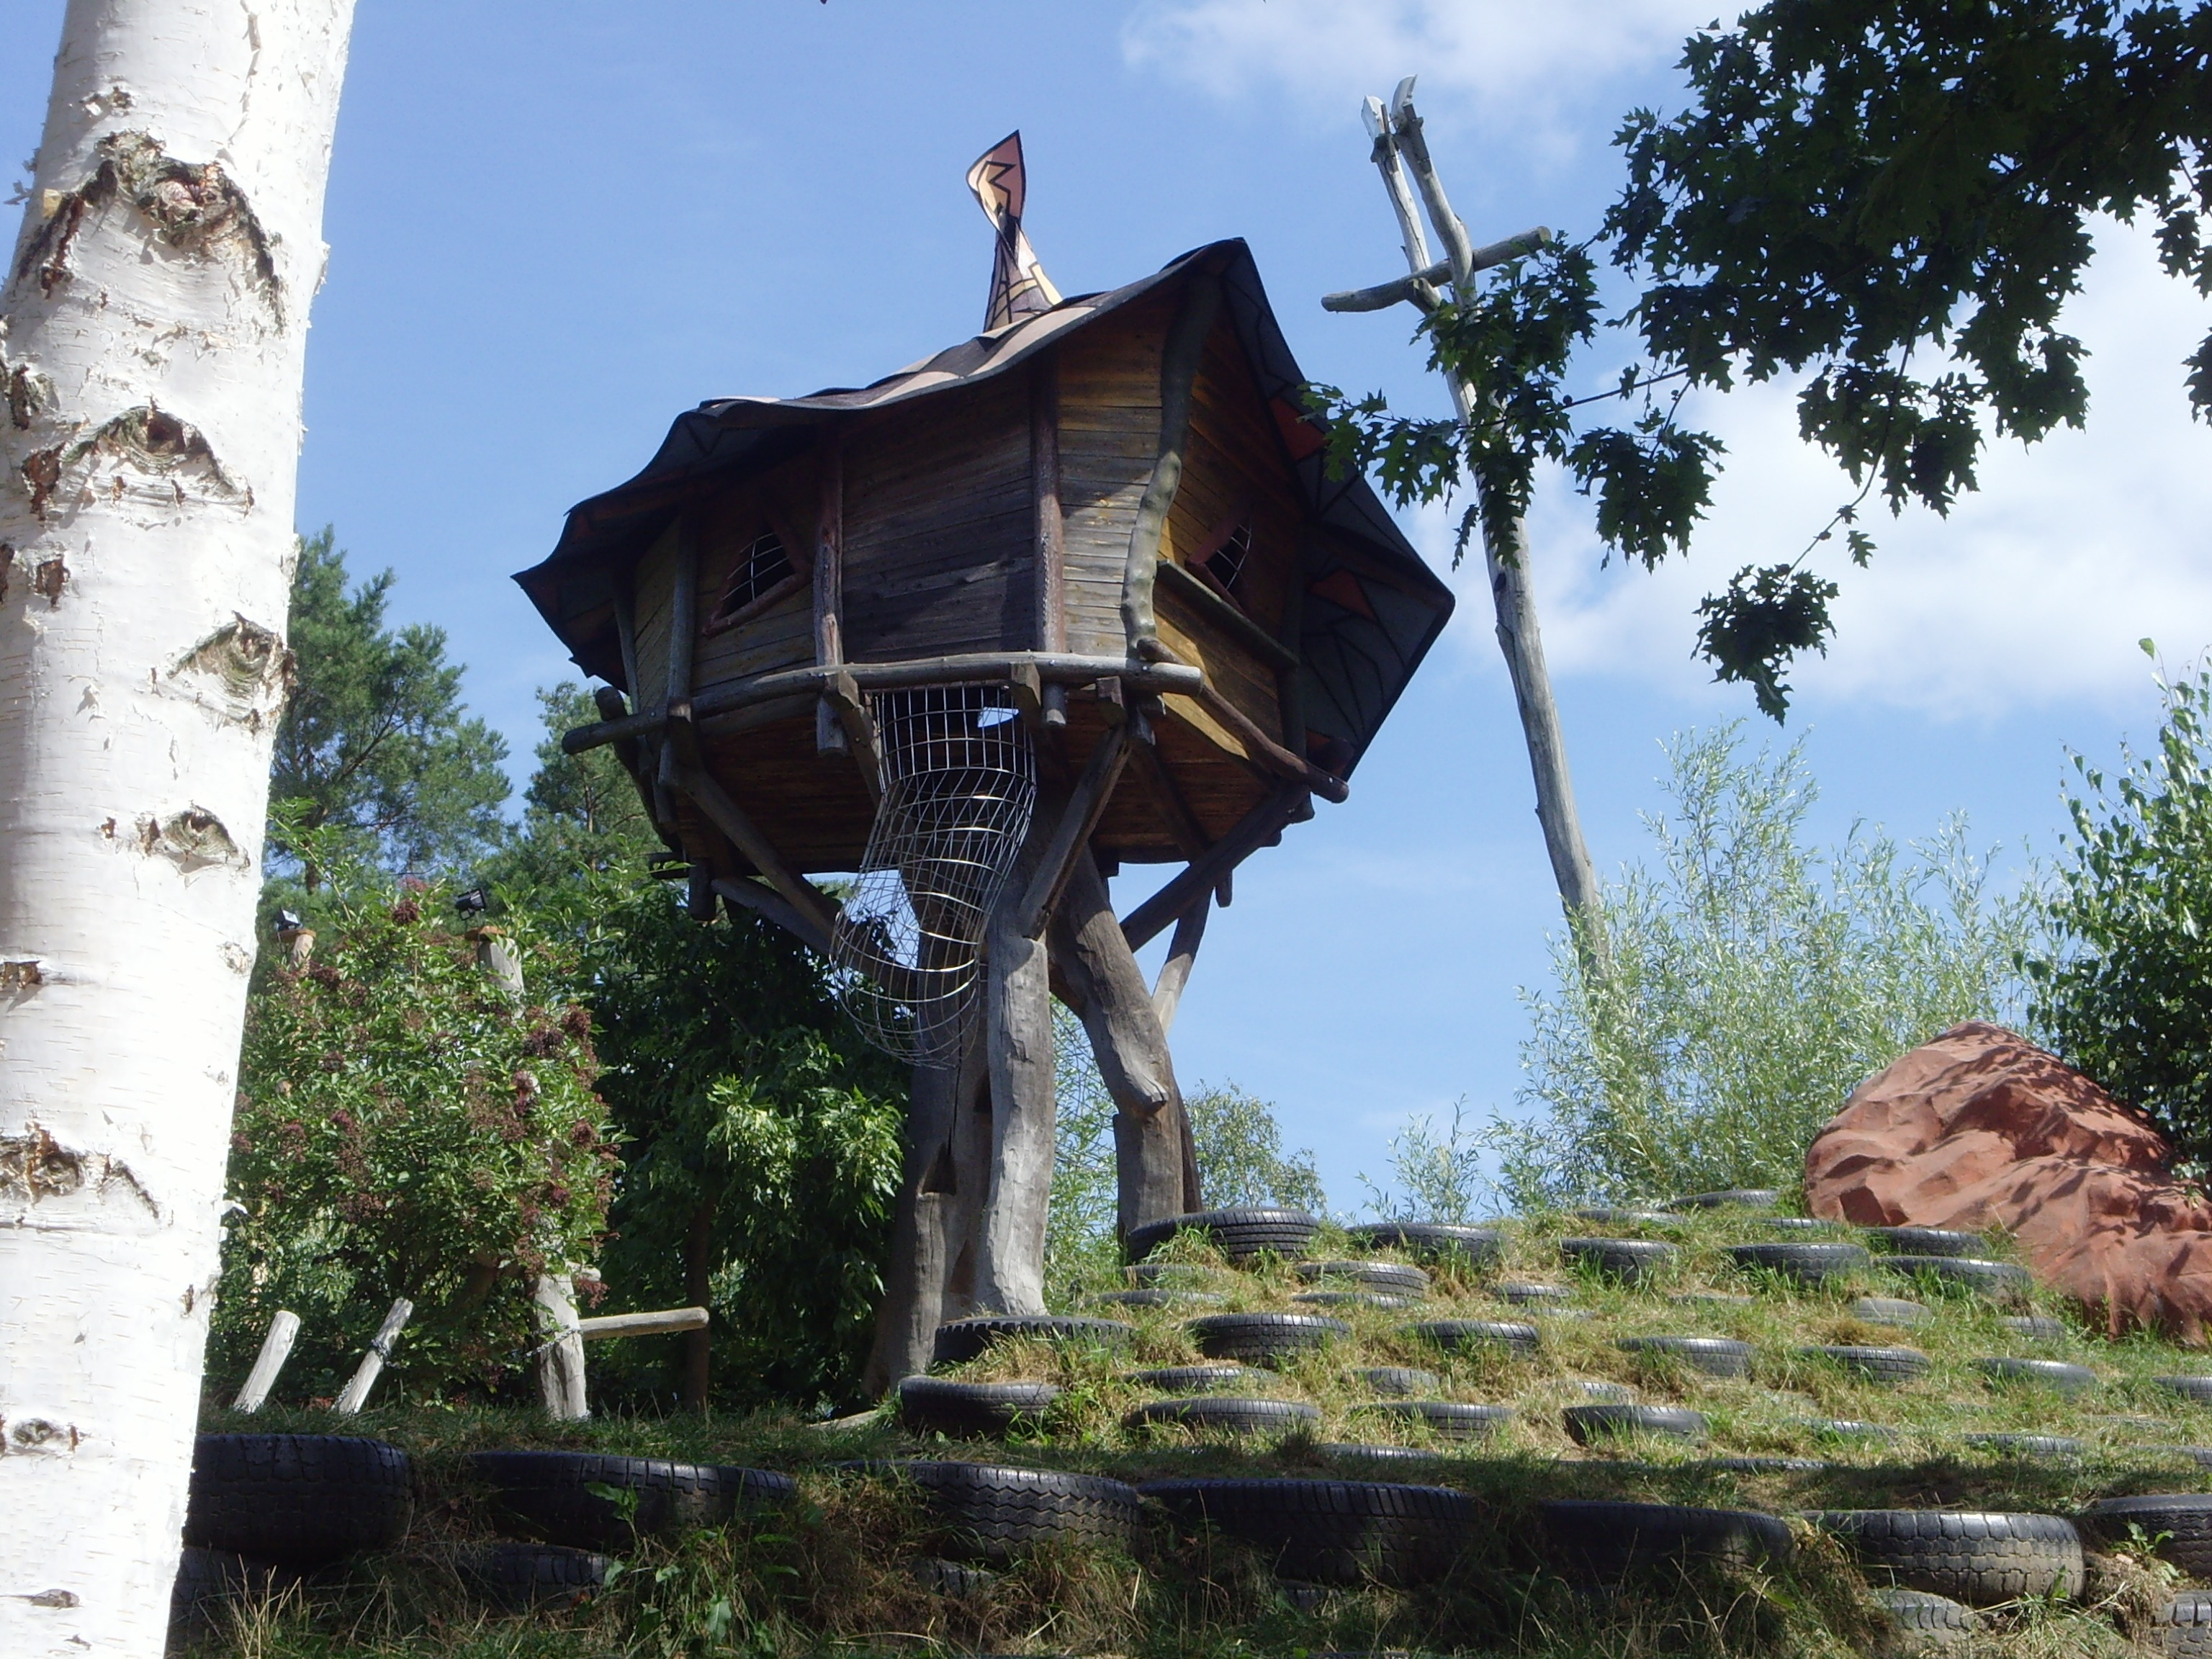
tree, tourism, theme park, sculpture, ruins, rural area, observation tower, treehouse